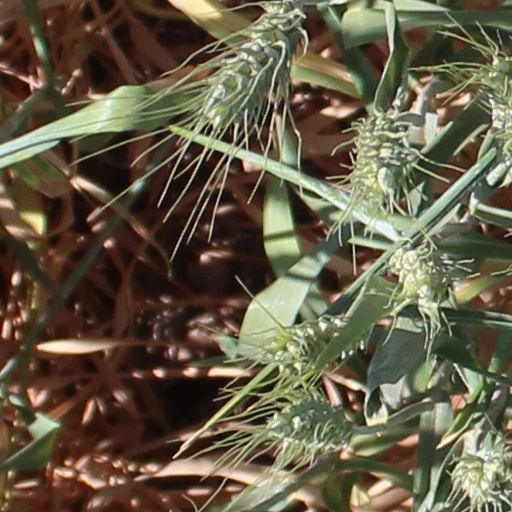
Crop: wheat